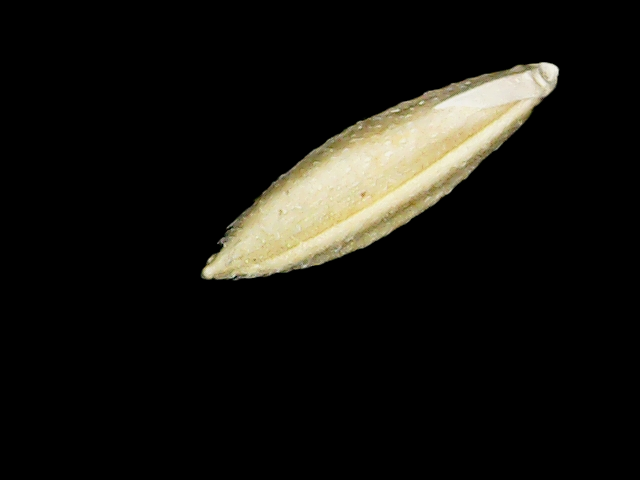
Rice variety: Bd51